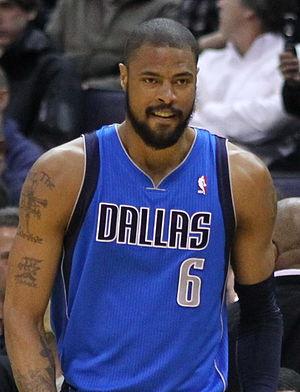
Tyson Cleotis Chandler est un joueur professionnel américain de basket-ball. Il joue actuellement en NBA avec les Rockets de Houston au poste de pivot.
Cette page présente la liste des meilleurs rebondeurs en NBA en carrière en saison régulière.